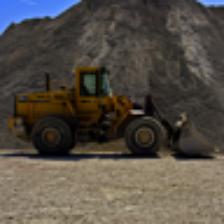
Label: NonHuman